Luncheon in the Studio

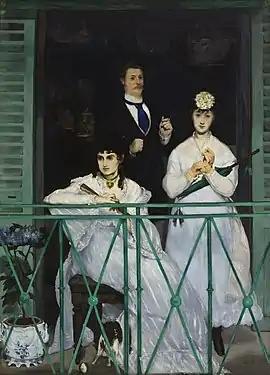
Manet's "The Balcony" and "Luncheon in the Studio" were exhibited in the same year. Both were criticized. Leenhoff also appears in this painting, in the dark background.

The painting was exhibited in the 1869 Paris Salon along with Manet's "The Balcony", another work that lacked a simple genre affiliation, and in which at least one of the figures seems to confront the viewer as if challenging the "fourth wall". Both pieces were found wanting by art critics of the day; by this time a common criticism of Manet was that his goal was to "attract attention at any price". The reviewer Jules-Antoine Castagnary criticized the two paintings in a quote that well reflects the conventional expectations of a painting in this period, just before the further turbulence that Impressionism brought upon art: